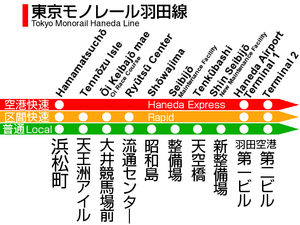
Le monorail de Tokyo est un monorail de type Alweg qui circule à Tokyo, la capitale du Japon. Mis en service le 17 septembre 1964 à l’occasion des Jeux olympiques d'été, il relie la gare de Hamamatsuchō à l'aéroport international de Tokyo-Haneda.